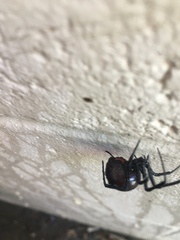
Species: Lactrodectus_hesperus